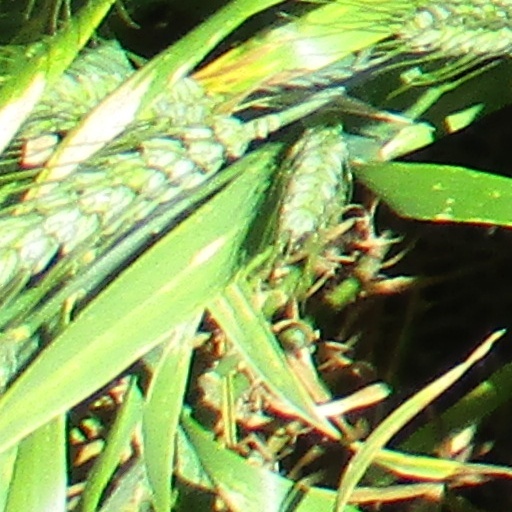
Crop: wheat